Klabin

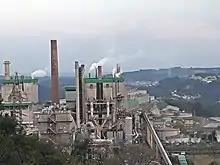
Monte Alegre Unit, in Telemaco Borba, in 2017.

In 2000, the company became the owner of 99% of the shares of Klabin Riocell S.A. (currently Klabin S.A.). In July 2000, it acquired Igaras Papéis e Embalagens, a Brazilian manufacturer of paper and cardboard boxes, for 918 million "reais", with three units: Otacilio Costa (Santa Catarina), Ponte Nova (Minas Gerais) and Angatuba (São Paulo). At the time of the acquisition, Klabin increased its share of the Brazilian carton market from 18% to 30%. In 2001, the company went through a restructuring and adopted the Klabin S.A. brand.